War on drugs

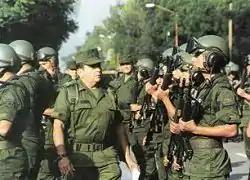
Mexico is scheduled to receive US$1.6 billion in equipment and strategic support from the United States through the Mérida Initiative.

US international involvement in drug control rests on the premise that assisting foreign governments in their anti-drug efforts reduces drug supply within the US.